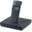
Label: telephone